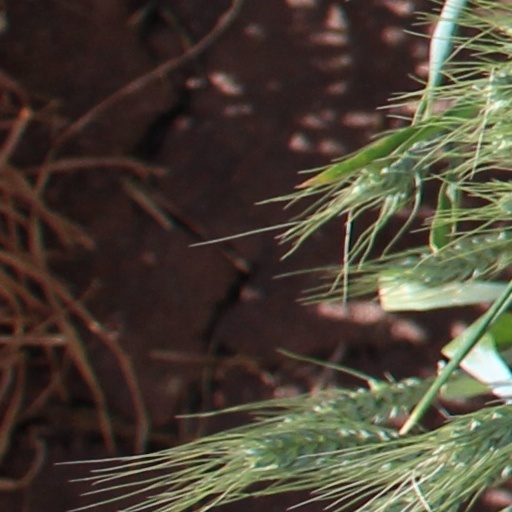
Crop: wheat